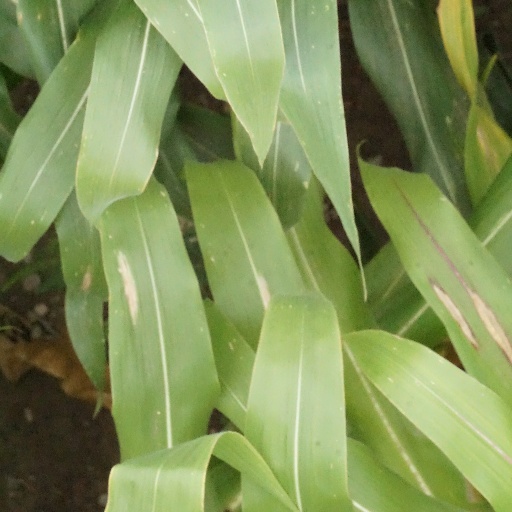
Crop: maize; corn